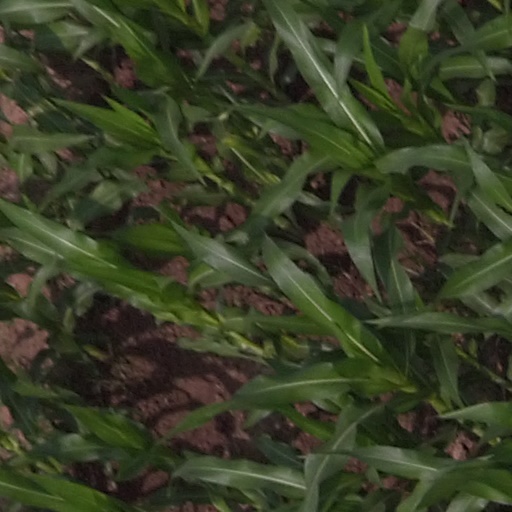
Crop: maize; corn